The Ritz Hotel, London

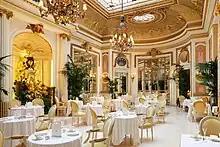
The Palm Court

The hotel was designed mainly by London and Paris based designers in the Louis XVI style, which is consistent throughout, giving the hotel its "special atmosphere of perfect appropriateness and elegant restraint". Marcus Binney describes the great suite of ground-floor rooms as "one of the all-time masterpieces of hotel architecture" and compares it to a royal palace with its "grand vistas, lofty proportions and sparkling chandeliers". Waring & Gallow were responsible for many of the fine design work of the interiors The ground floor plan dated to 1906 illustrated a large main restaurant overlooking the terrace and garden, a large central Grand Gallery and Winter Garden, a circular vestibule beyond the reception room, the Marie Antoinette Suite near the restaurant, and numerous shops.